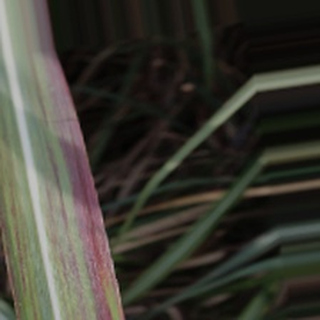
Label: sugarcane_bacterial_blight